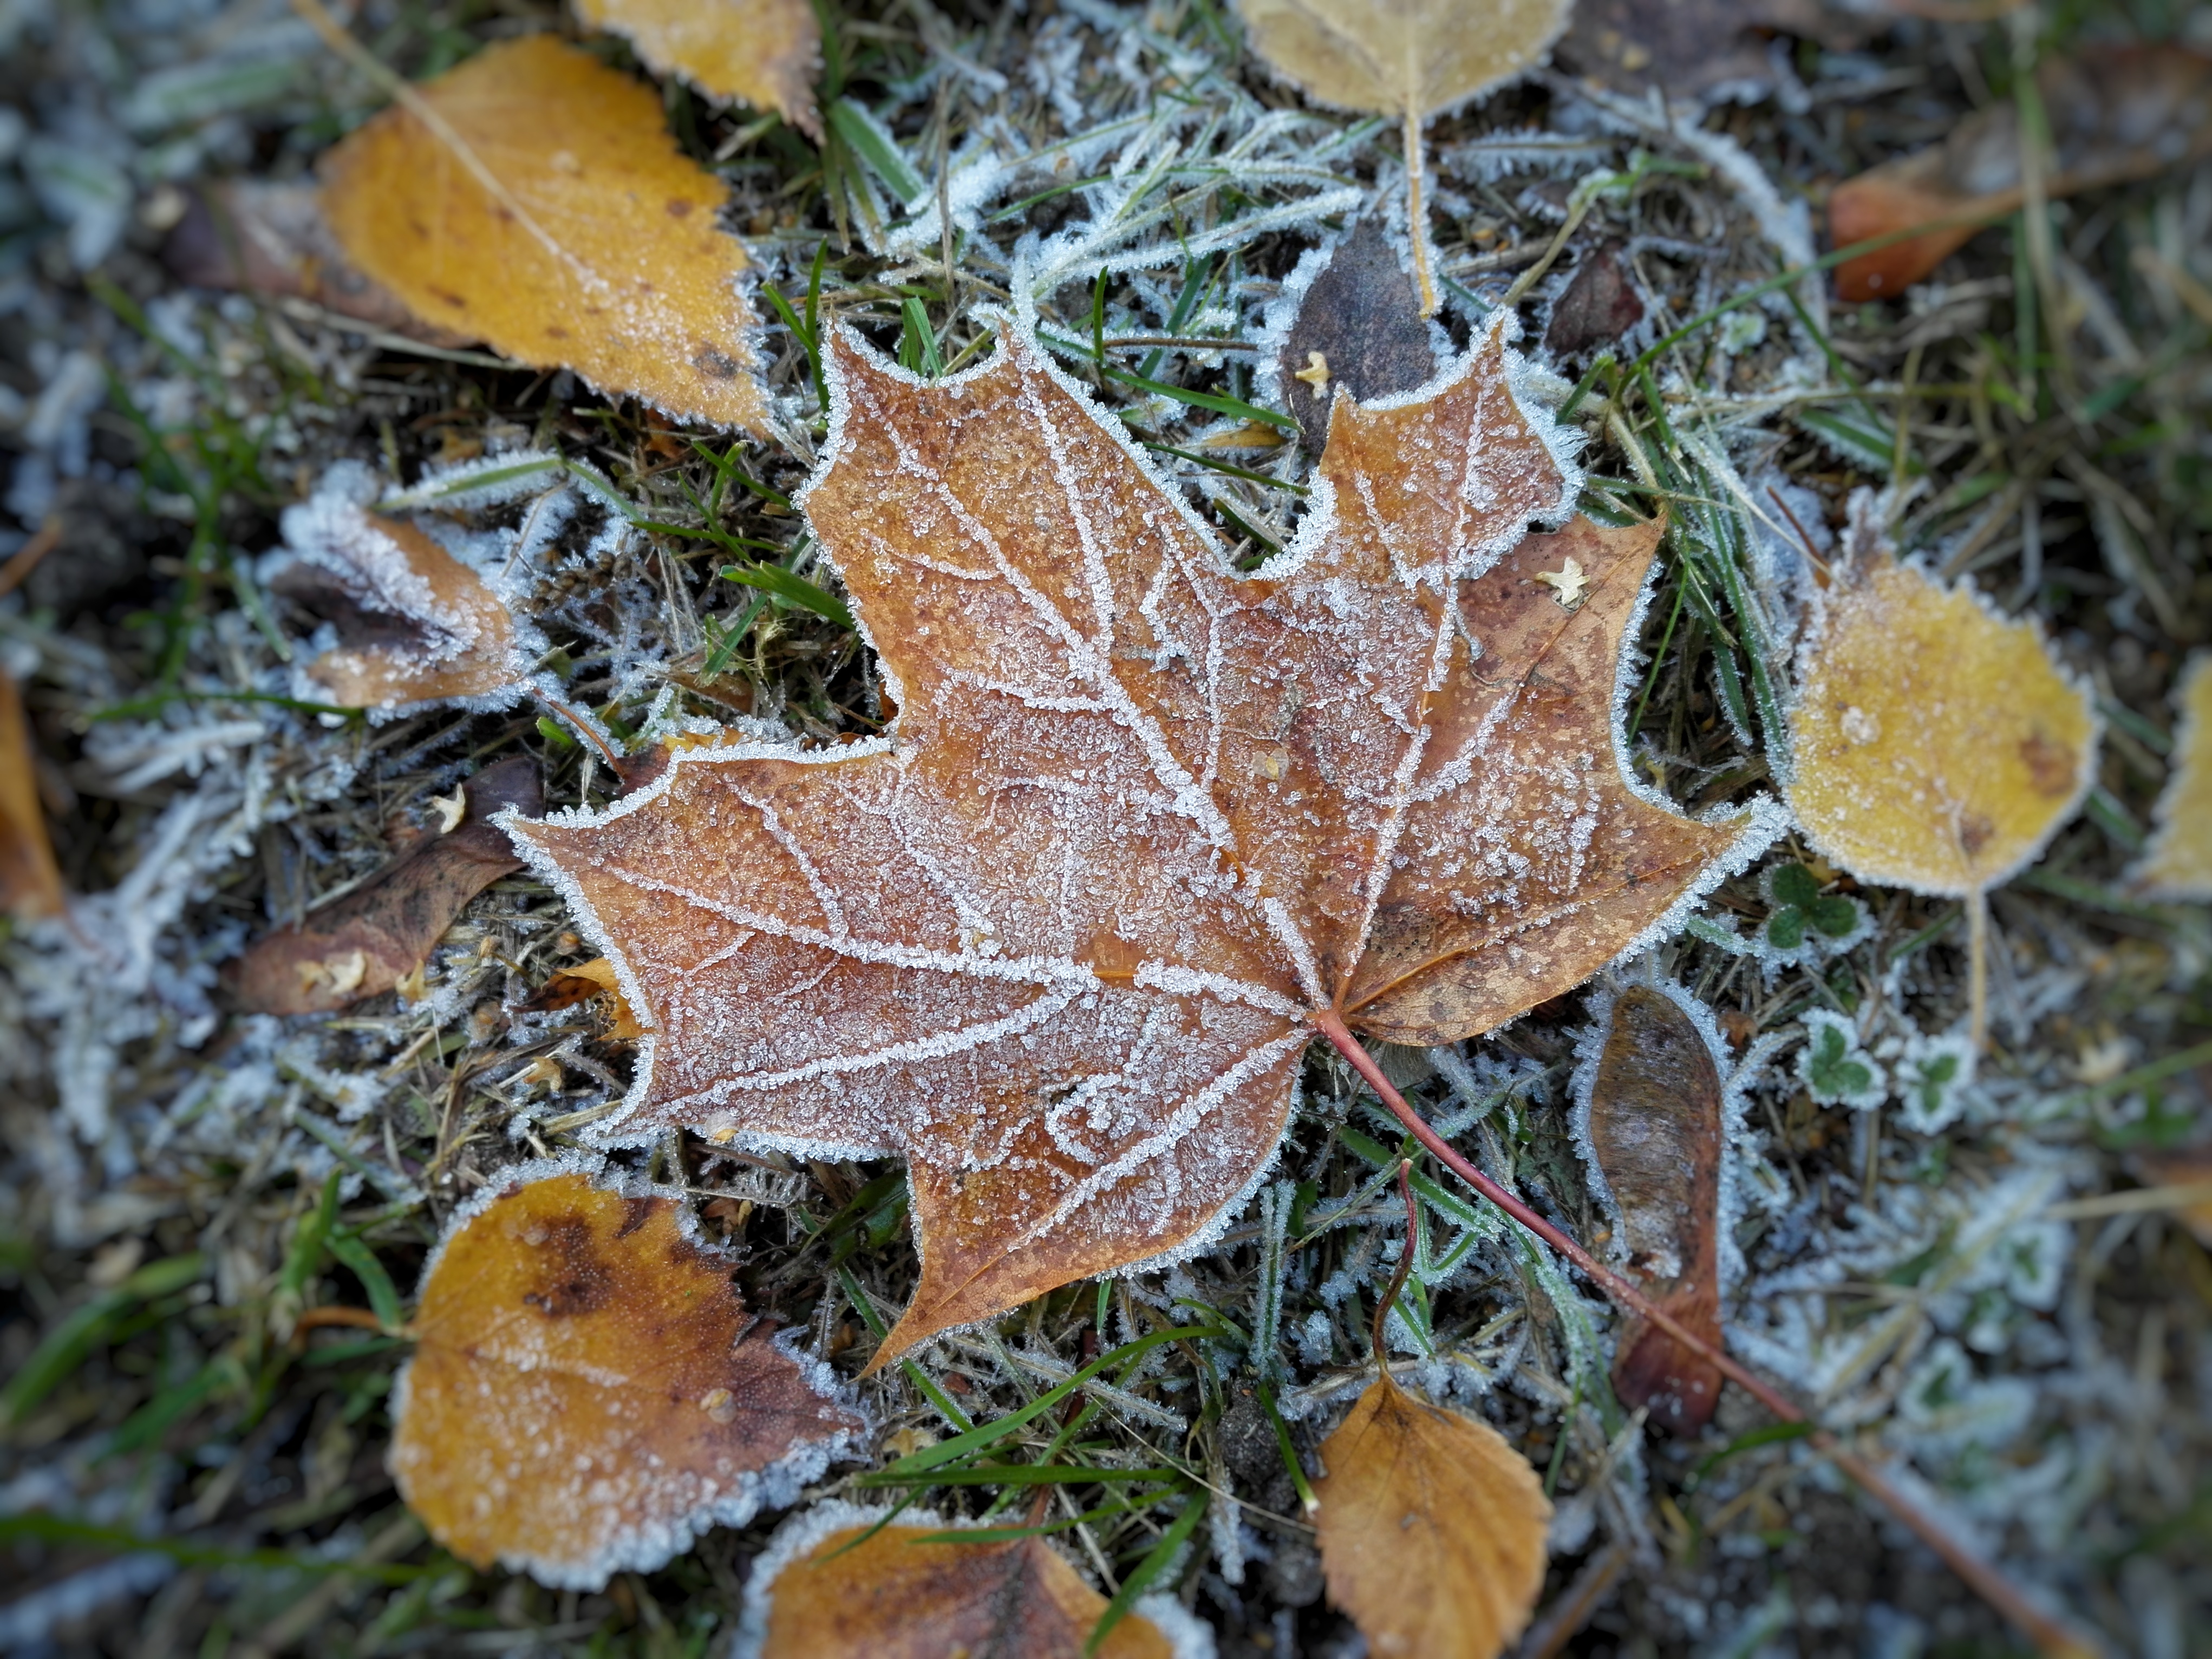
smartphone, tree, nature, branch, winter, plant, leaf, flower, frost, autumn, botany, flora, season, fauna, maple leaf, leaves, outdoors, fungus, deciduous, snapseed, woodland, apeach, anjapietsch, huawei, huaweip7l17, macro photography, woody plant, land plant